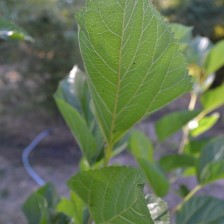
Variety: ChiangMaiBuriram60